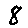
Label: 8